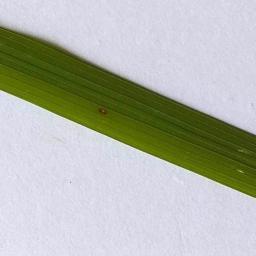
Label: Rice___Leaf_Blast